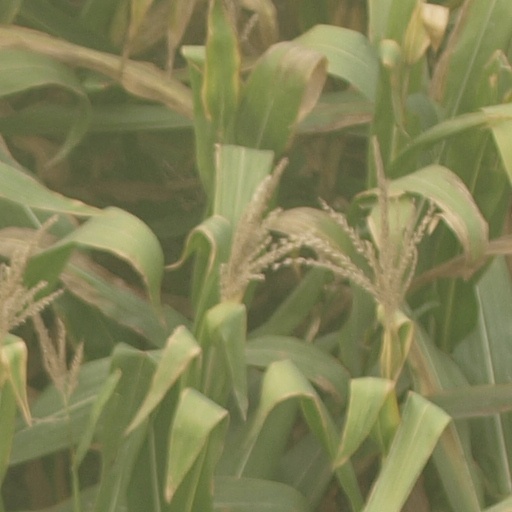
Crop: maize; corn